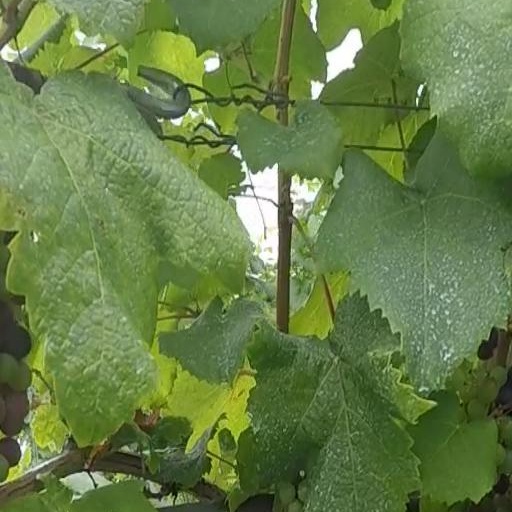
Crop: grape